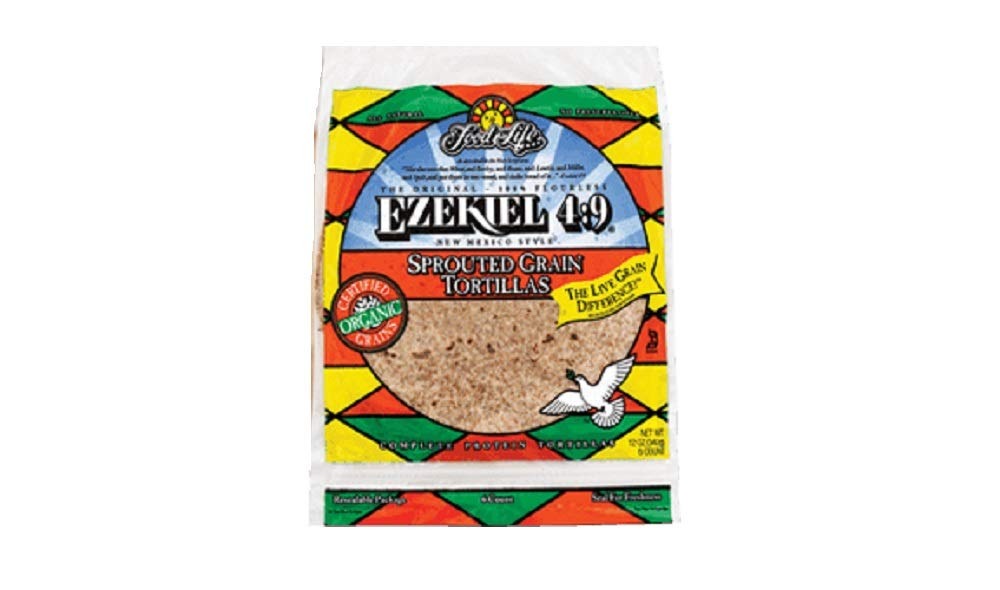
Item Name: Food for Life Ezekiel Sprouted Whole Grain Tortillas, 12 Oz (Pack Of 12)
Bullet Point 1: Yeast Free
Bullet Point 2: High Fiber/ plant protein
Bullet Point 3: Sprouted grains
Bullet Point 4: Vegan
Bullet Point 5: Non GMO
Value: 144.0
Unit: oz

Price: 28.33